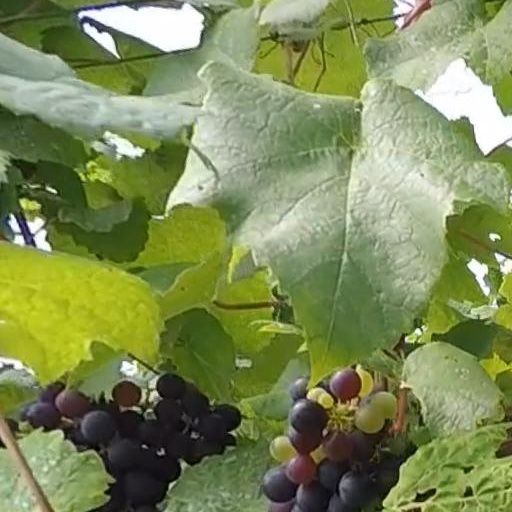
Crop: grape